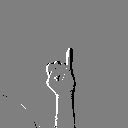
ASL letter: i